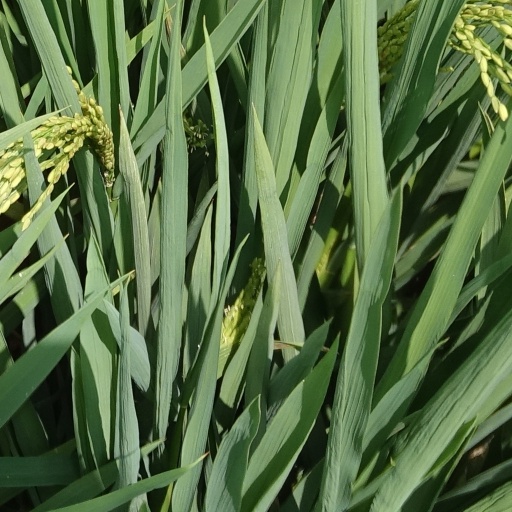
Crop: rice